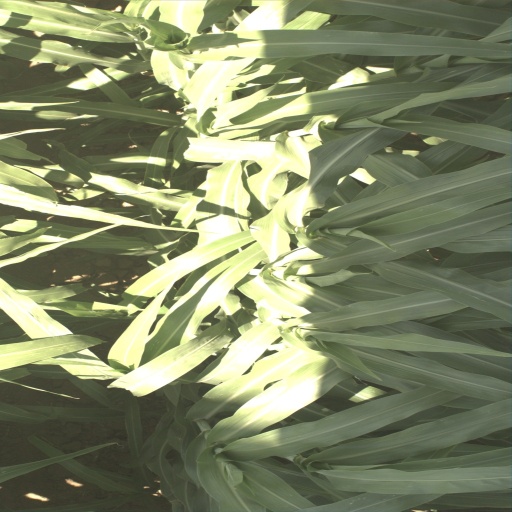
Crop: sorghum